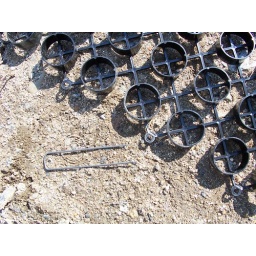
We hammered giant staples into the ground to hold the plastic in place.